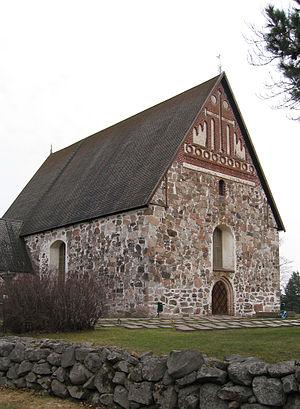
Cet article recense les églises évangéliques-luthériennes de Finlande.
Sipoo est une municipalité de la côte sud de la Finlande.
L'architecture de la Finlande a une histoire de plus de 800 ans et, alors que jusqu'à l'époque moderne, l'architecture était fortement influencée par les courants des deux nations voisines de la Finlande, à savoir la Suède et la Russie, dès le début du XIXᵉ siècle, les influences sont venues directement de l'extérieur. Dans un premier temps, lorsque des architectes étrangers itinérants ont commencé à exercer dans le pays, puis lorsque la profession d'architecte finlandais s'y est établie. L'architecture finlandaise a également contribué de manière significative à plusieurs styles internationaux, tels que le Jugendstil, ou Art nouveau, le classicisme nordique et le fonctionnalisme. Plus particulièrement, les travaux de l'architecte moderniste Eliel Saarinen, l'architecte le plus connu du pays, ont eu une influence considérable à l'échelle mondiale. Mais l'architecte moderniste Alvar Aalto, considéré comme l'une des figures majeures de l'histoire mondiale de l'architecture moderne, est encore plus renommé qu'Eliel Saarinen. Dans un article de 1922, intitulé Motifs des âges passés, Aalto discute des influences nationales et internationales en Finlande :